Tetradenia riparia

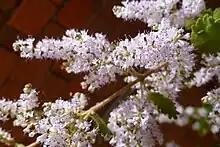

It is a dioecious, slightly succulent shrub that grows up to 2m high, occasionally reaching 5m, with irregular branch pattern. The leaves are simple, opposite, bright green, somewhat heart-shaped, sticky, aromatic, with the margin irregularly, coarsely toothed, and are 35–80 mm long. Leaves that are crushed have a ginger scent and both sides are covered with a thin dark red lint.